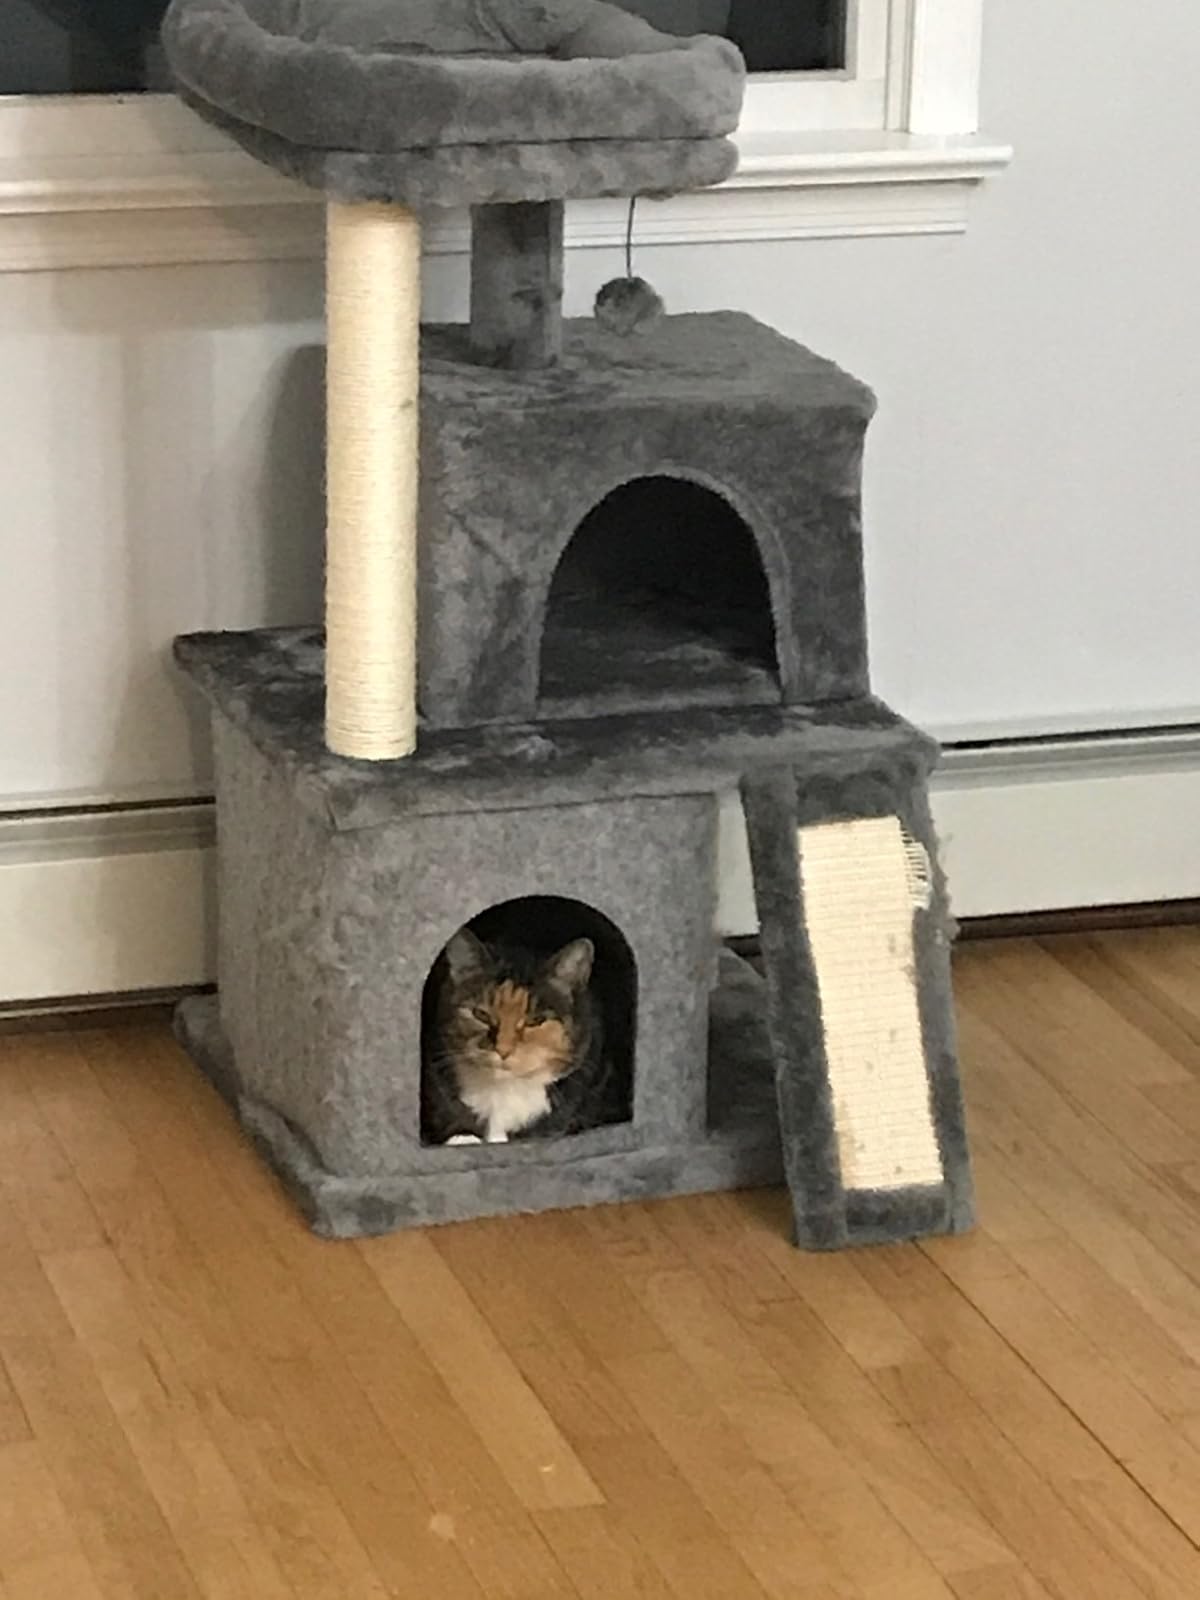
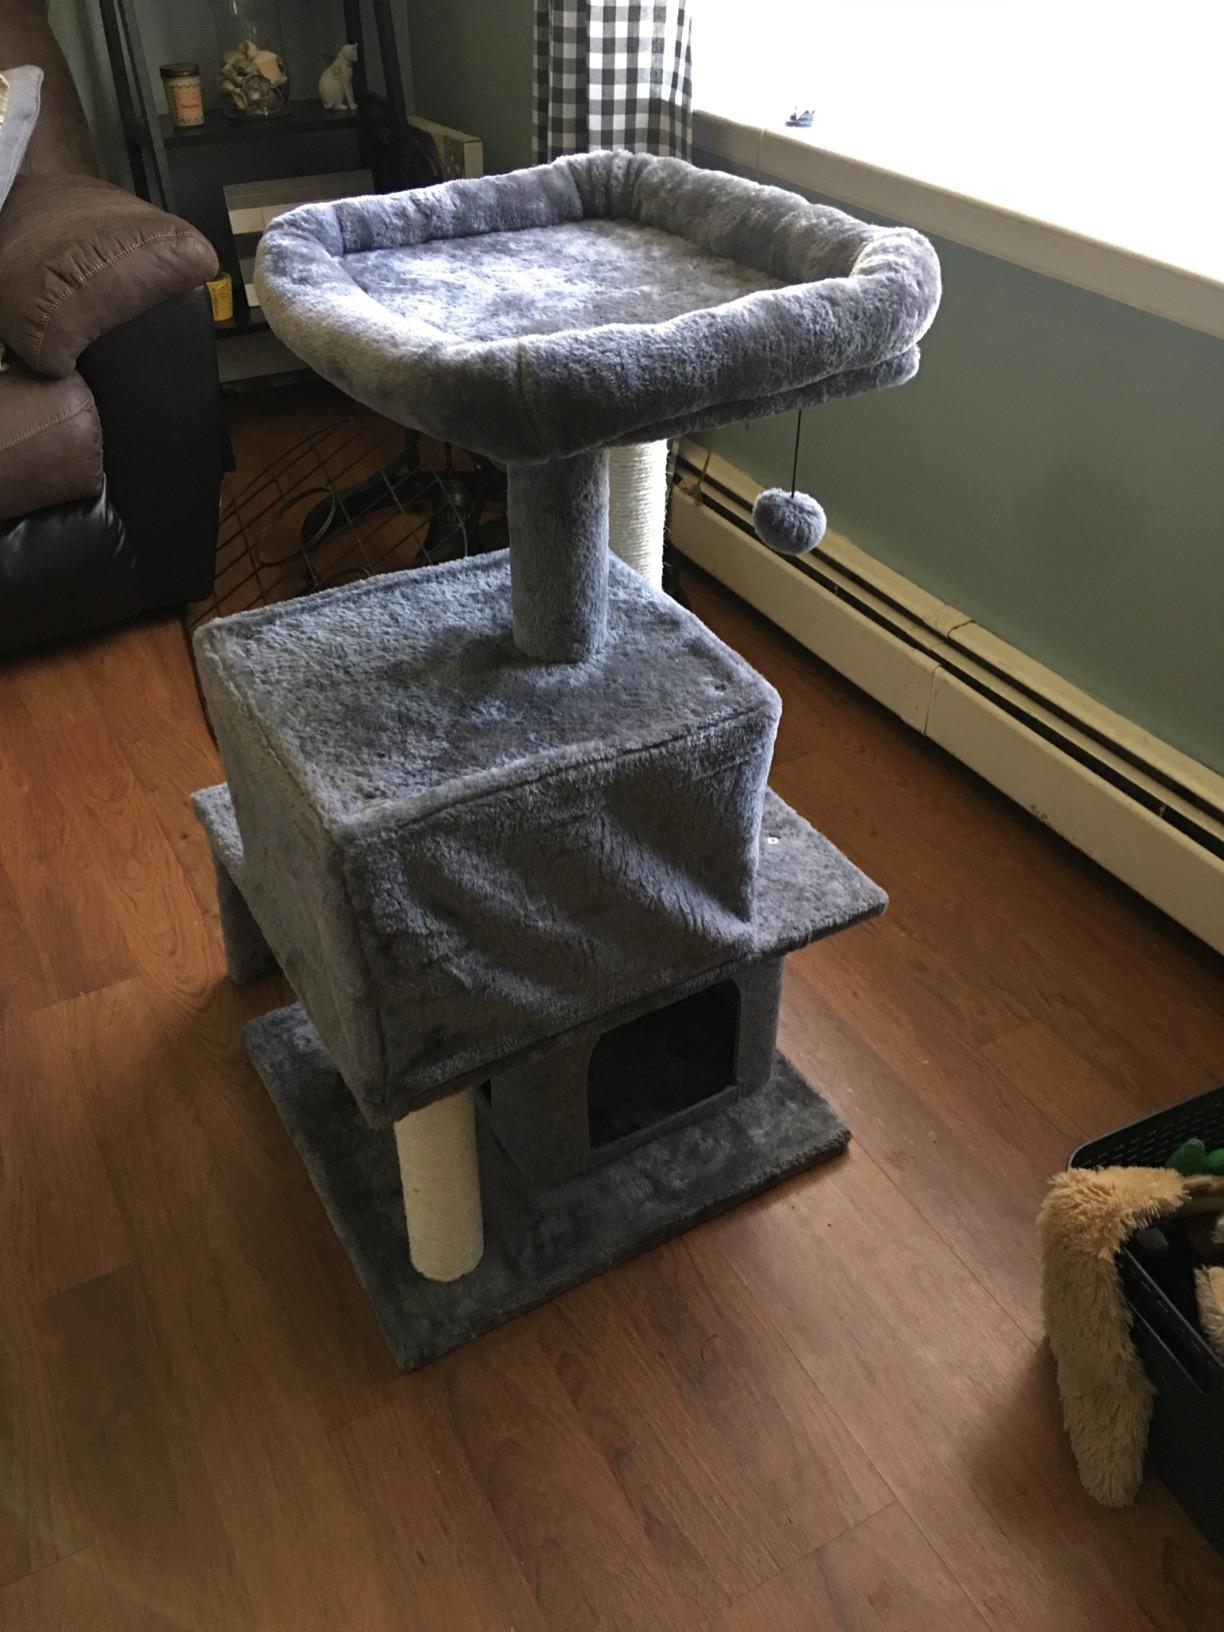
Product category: items_cat tree
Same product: yes